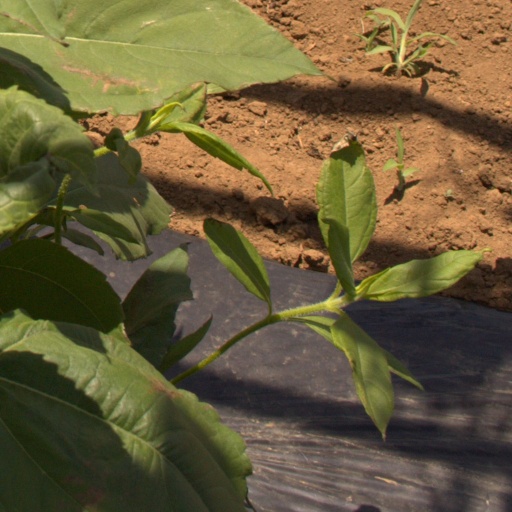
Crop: Jerusalem artichoke